Trinity College, Cambridge

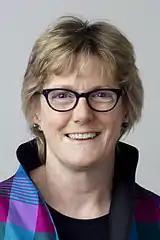
Dame Sally Davies, current Master of Trinity

The Scholars, together with the Master and Fellows, make up the Foundation of the College. In order of seniority: